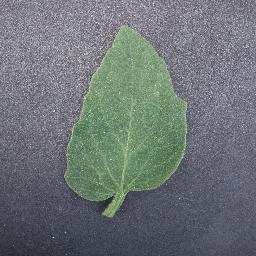
Label: Tomato___healthy